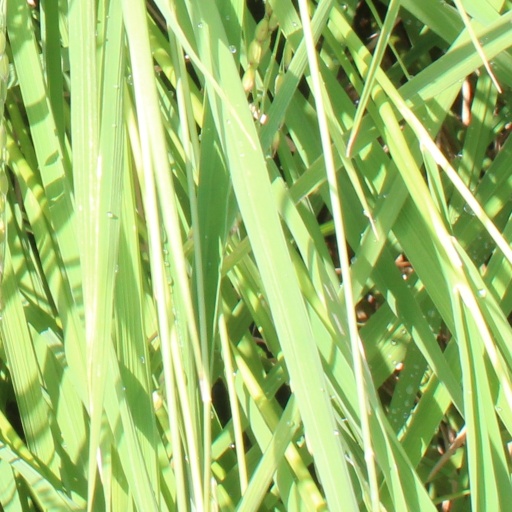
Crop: rice